Lake Warren

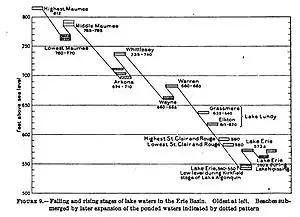
Summary of prehistoric beaches from the six glacial lakes that preceded the modern Lake Erie.

The beach rises to the north of the Grand River outlet at per mile until it reaches near Gladwin. It is also nearly on the point of the "Thumb" in Huron county north of Bad Axe. The beach is horizontal from Lenox, in St. Clair county, around the west end of Lake Erie, then along the south shore through Ohio to the Pennsylvania line, a distance of . Between there and Batavia, New York, it rises in the next .